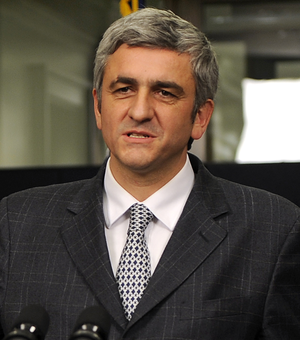
Regeringen François Fillon II / Regeringen / Ministre
Regeringen François Fillon II var Frankrigs regering fra 18. juni 2007 til 13. november 2012.